Deinonychus

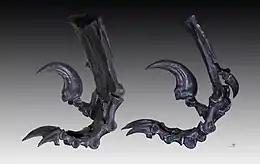
Cast of the holotype foot YPM 5205 from two angles

A little more than thirty years later, in August 1964, paleontologist John Ostrom led an expedition from Yale's Peabody Museum of Natural History which discovered more skeletal material near Bridger. Expeditions during the following two summers uncovered more than 1,000 bones, among which were at least three individuals. Since the association between the various recovered bones was weak, making the exact number of individual animals represented impossible to determine properly, the type specimen (YPM 5205) of "Deinonychus" was restricted to the complete left foot and partial right foot that definitely belonged to the same individual. The remaining specimens were catalogued in fifty separate entries at Yale's Peabody Museum although they could have been from as few as three individuals.